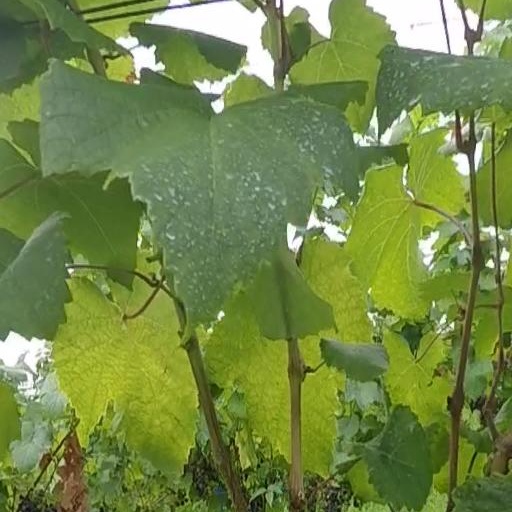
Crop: grape